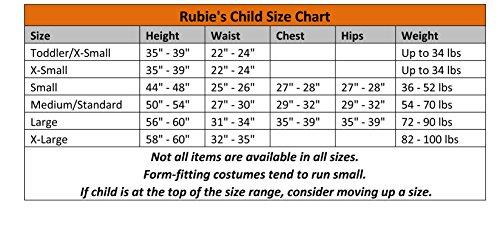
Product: Nick Jr. Dora the Explorer Child's Dora Costume with Backpack, Small
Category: Clothing, Shoes & Jewelry | Costumes & Accessories | Kids & Baby | Girls | Costumes
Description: Nick Jr. Dora the Explorer Child's Dora Costume with Backpack, Small.
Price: $23.74
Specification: ProductDimensions:17x12x1inches|ItemWeight:1pounds|ShippingWeight:14.4ounces(Viewshippingratesandpolicies)|DomesticShipping:ItemcanbeshippedwithinU.S.|InternationalShipping:ThisitemcanbeshippedtoselectcountriesoutsideoftheU.S.LearnMore|ASIN:B001HD0ARC|Itemmodelnumber:883132S|Manufacturerrecommendedage:36months-4years|Discontinuedbymanufacturer:Yes